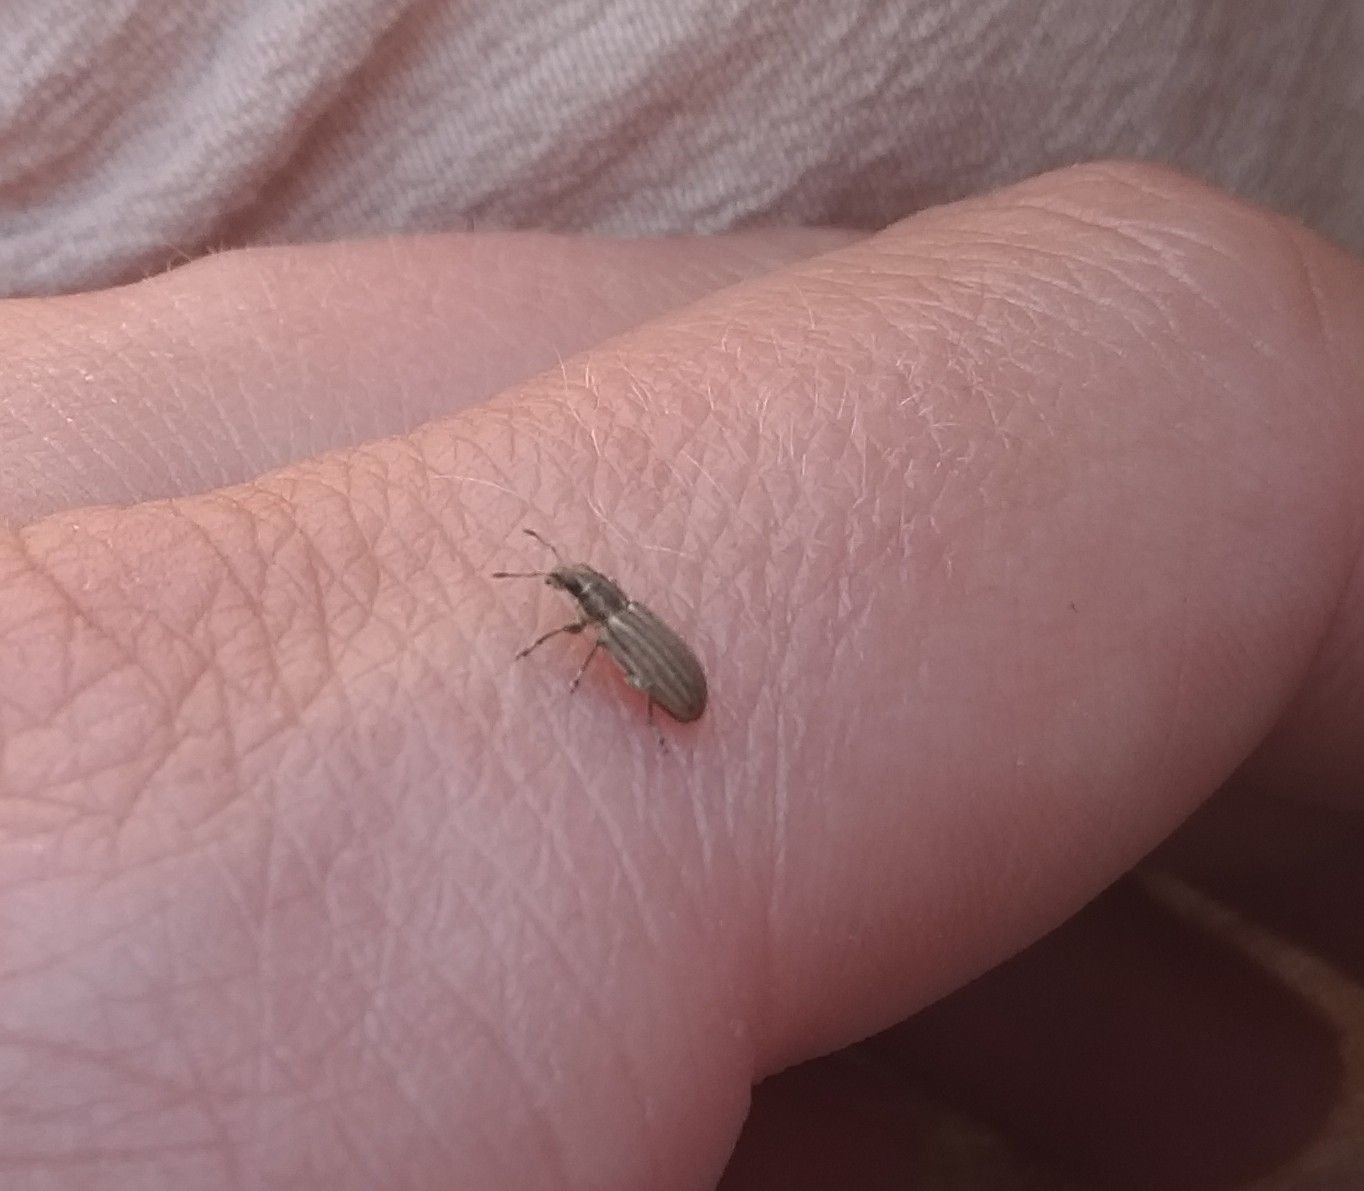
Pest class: pea_leaf_weevil